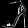
Label: Sandal